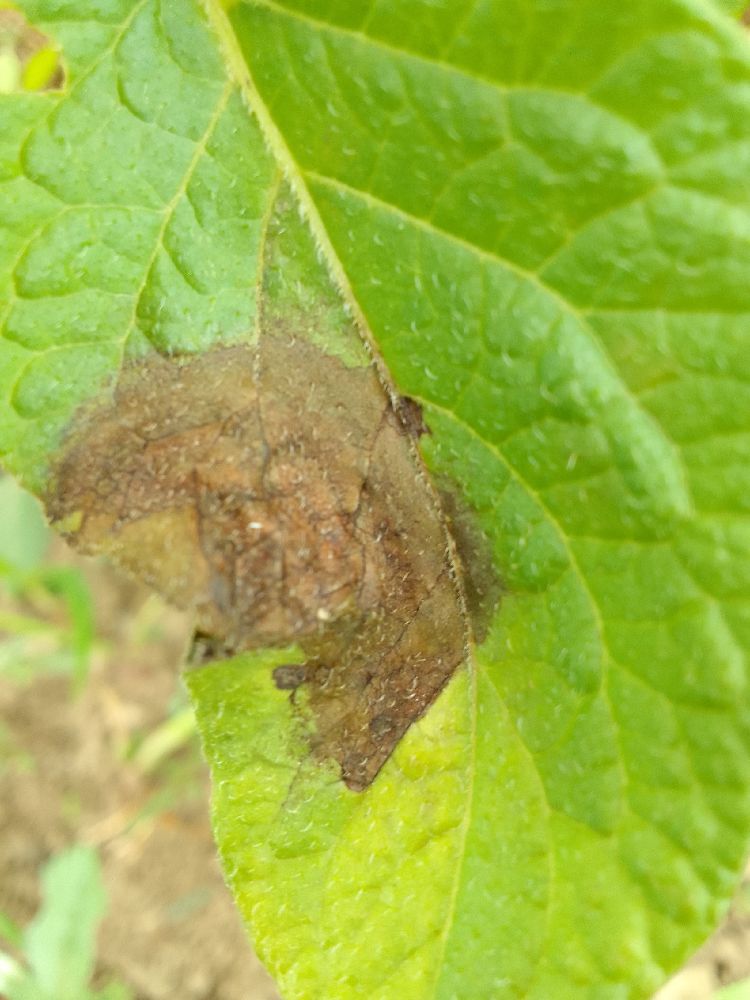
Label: Late blight